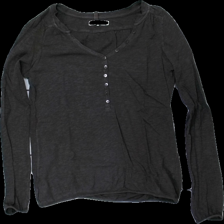
View: front
Type: Top
Category: Ladies
Brand: Only
Colors: Brown
Material: 100% cotton
Cut: Regular
Size: S
Season: All
Damage location: middle center
Price range: <50
Recommended usage: Export
Description: brun långärmad tröja, ojämn i färgen/urtvättad
Comment: urtvättad